Porter, Indiana

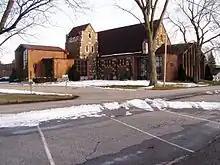
Augsburg Lutheran Church

The Augsburg Swedish Lutheran Church and Cemetery are located on Beam Street, west of town. The cemetery was founded in 1878.